John Lloyd (Bishop of St Davids)

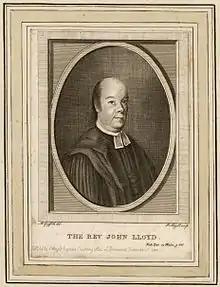
Rev. John Lloyd

John Lloyd (1638 – 13 February 1687), born at Pendine, Carmarthenshire, Wales, the son of Morgan Lloyd, was principal of Jesus College, Oxford, vice-chancellor of the University of Oxford and Bishop of St David's.